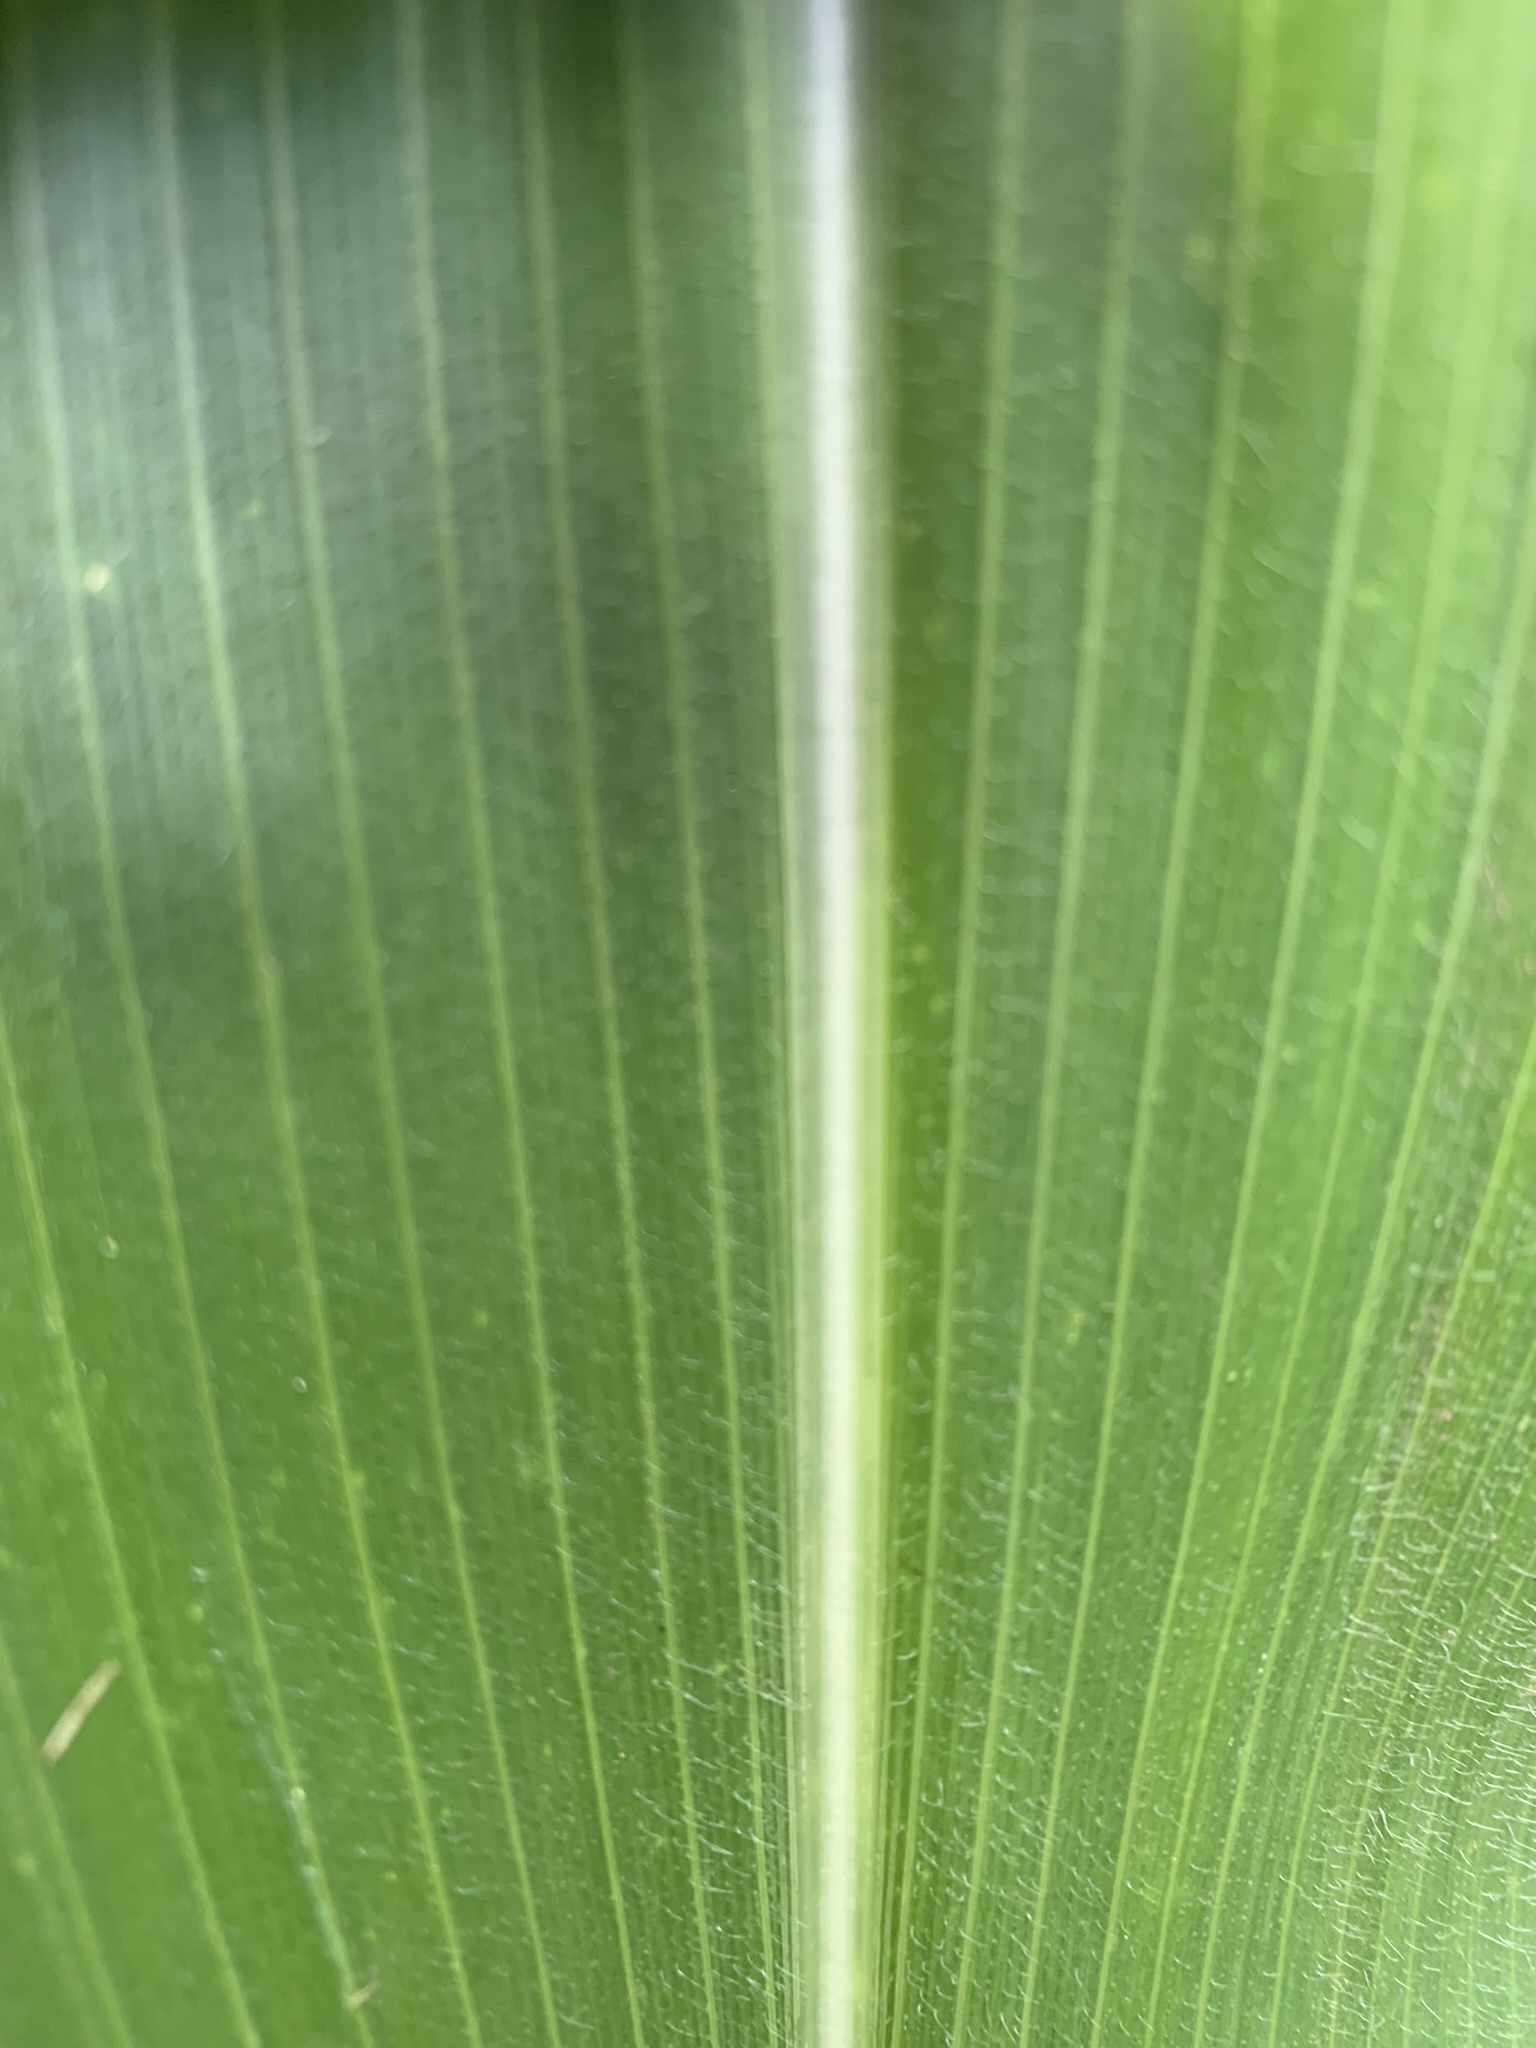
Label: Healthy